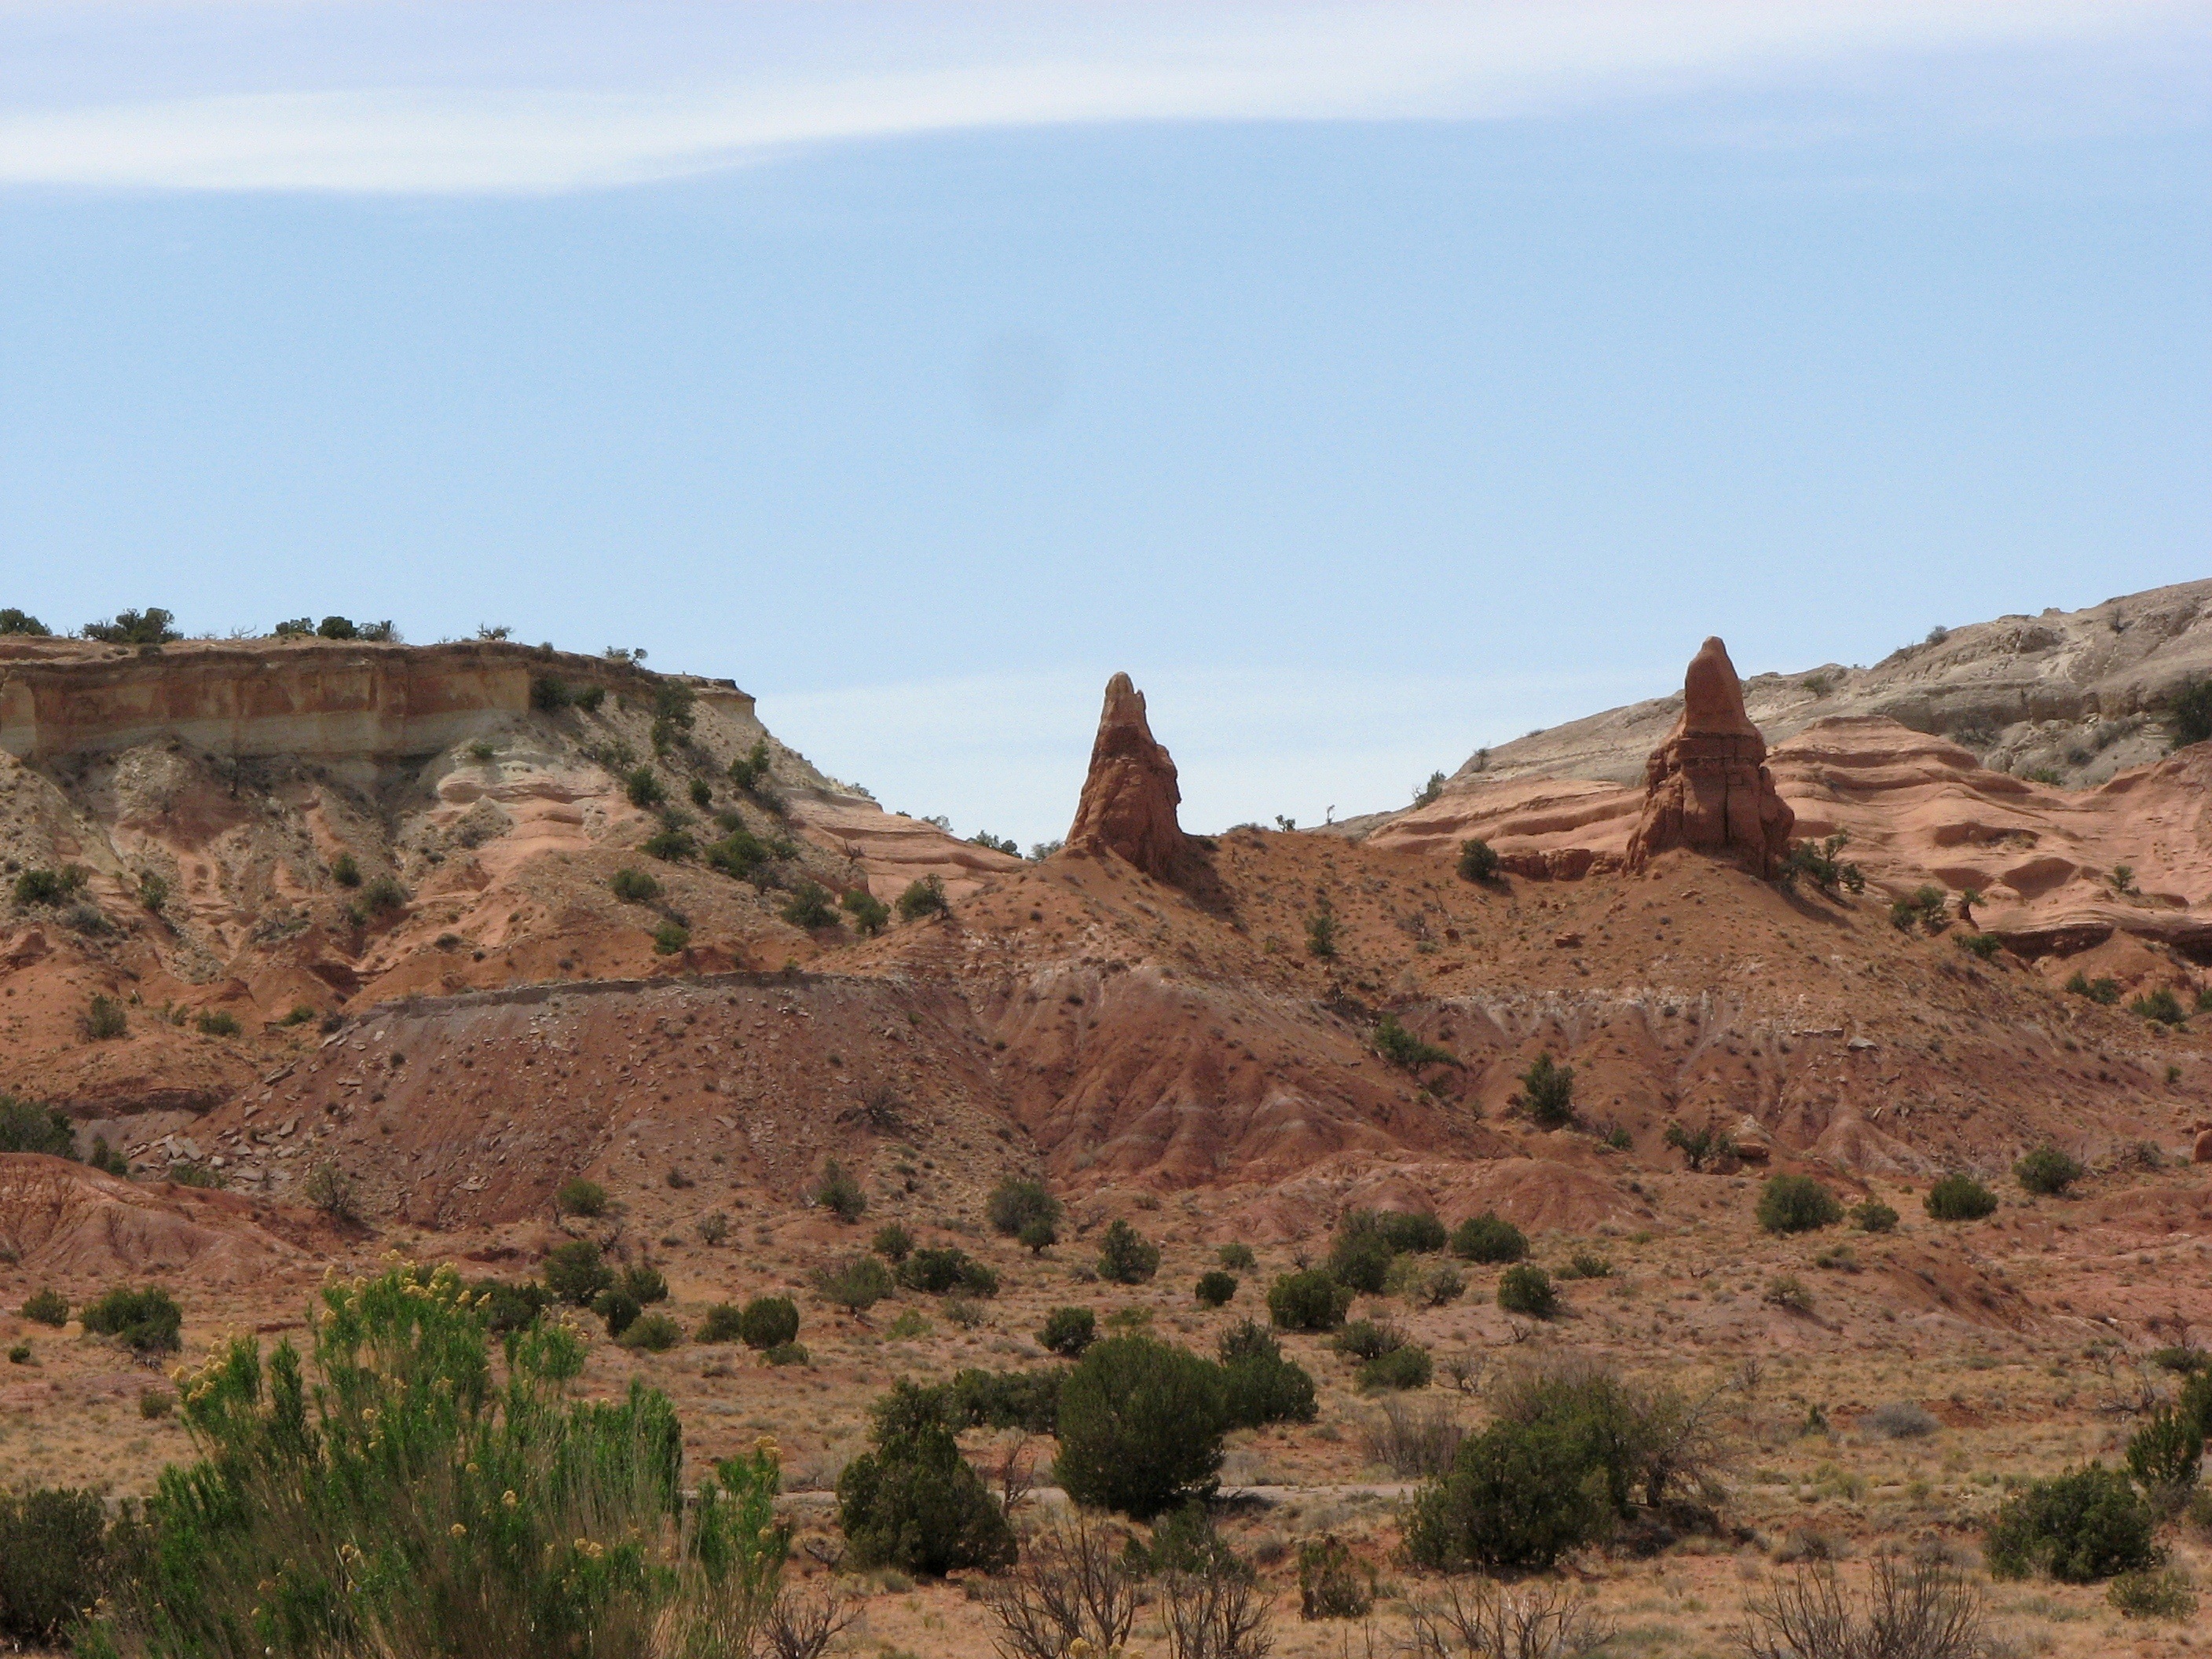
landscape, rock, wilderness, desert, valley, formation, soil, canyon, terrain, new mexico, geology, mountains, badlands, plateau, ecosystem, southwest, wadi, butte, landform, ancient history, natural environment, geographical feature, aeolian landform